Church of St Lawrence, Alton

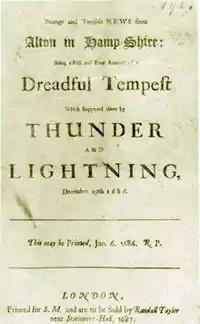
Contemporary news sheet with description of 1686 thunderstorm

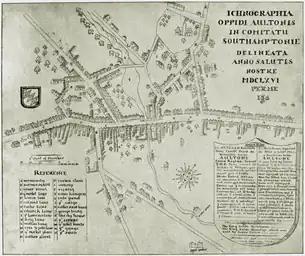
Map of Alton, 1666. St Lawrence's is at the top of the map.

On 19 December 1686 a violent thunderstorm took place in Alton that damaged much of the church. According to an eye-witness account: